Red Wing Shoes

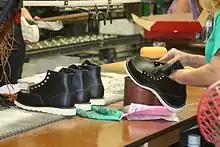
Boots being made at a Red Wing Shoes factory in the U.S.

The Red Wing Shoe brand is primarily handmade in the USA with American materials at the company's plants in Red Wing, Minnesota and Potosi, Missouri. They also manufactured shoes in a Danville, Kentucky, factory, until its closure in June 2010. As of 2014, there are six sources of manufacture: completely made in the USA, made in the USA with imported materials, assembled in the USA with imported components, made in China, made in Korea, and made in Vietnam.